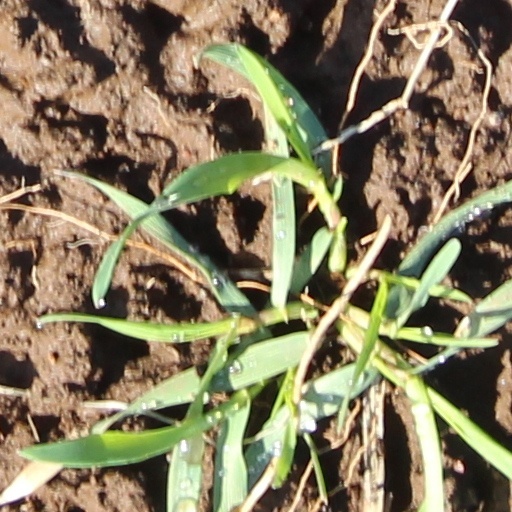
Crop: wheat